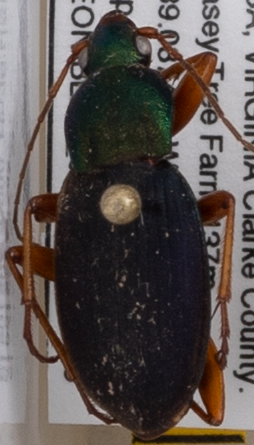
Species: Chlaenius aestivus
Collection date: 2021-06-15
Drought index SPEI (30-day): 0.334
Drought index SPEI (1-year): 0.39
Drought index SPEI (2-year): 0.612